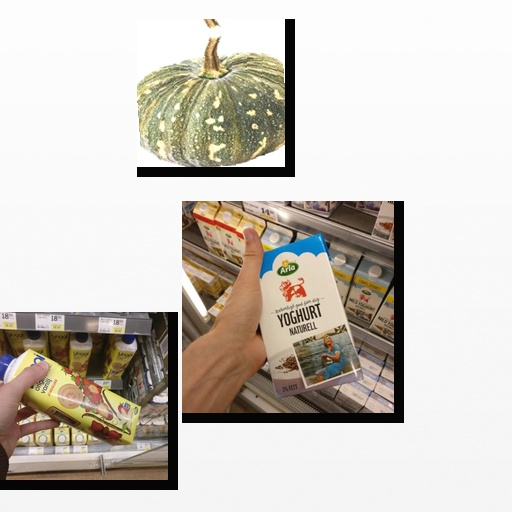
Food items: pumpkin, yoghurt, natural_yogurt